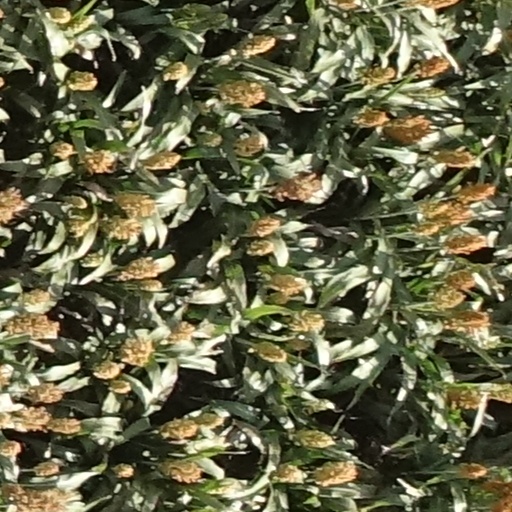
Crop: sorghum